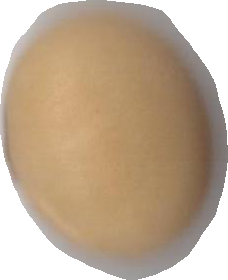
Variety: Anjasmoro